St.GIGA

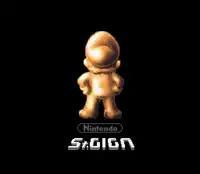
From 23 April 1995 to 30 June 2000, St.GIGA broadcast video game data for such games as "BS Super Mario USA" which were only playable with Nintendo's Satellaview subsystem.

By 1994, St.GIGA's financial difficulties resulted in the cutting back of "Tide of Sound" broadcasts. The company's portion of the subscription-funded audio broadcasts were to be replaced under subcontract by an all new series of advertising-funded Satellite Data broadcasts, managed under the "rescue" and executive control of Nintendo, St.GIGA's largest shareholder at 19.5%.